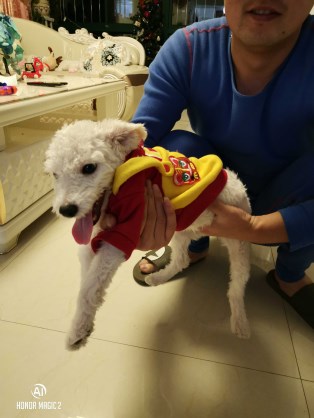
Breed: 3083-n000117-Bichon_Frise